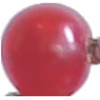
Label: Redcurrant 1